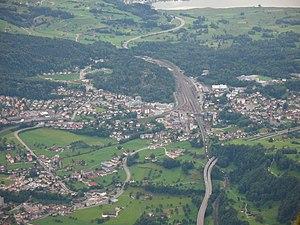
Goldau est une localité du canton de Schwytz, en Suisse.
La gare d'Arth-Goldau est une gare de bifurcation, située sur le territoire de la commune d'Arth, près de la localité de Goldau, dans le Canton de Schwytz en Suisse.